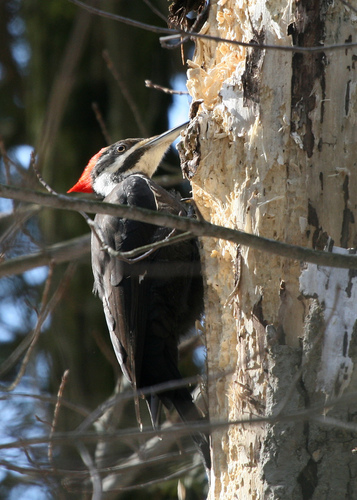
this beautiful bird has a long beak, white throat, black eyes, and red crown feathers.
the bird has a red crown and black body with a white throat.
a medium sized bird that has tones of black and a dark orange tipped head
this black bird has a white throat and a white stripe on its face, and a bright red crest on the top of it's head.
this bird is black and white in color with a long beak, and black eye rings.
this bird has a bright red crown with a long sharp beak.
this particular bird has a white belly and a small red billa dark bird with an orange orange tuft on its head with a normal size beak.
this is a black bird with a red crown that's standing up and a pointed white beak.
a small black bird, with a red crown, and a long pointed bill.
Species: Pileated Woodpecker